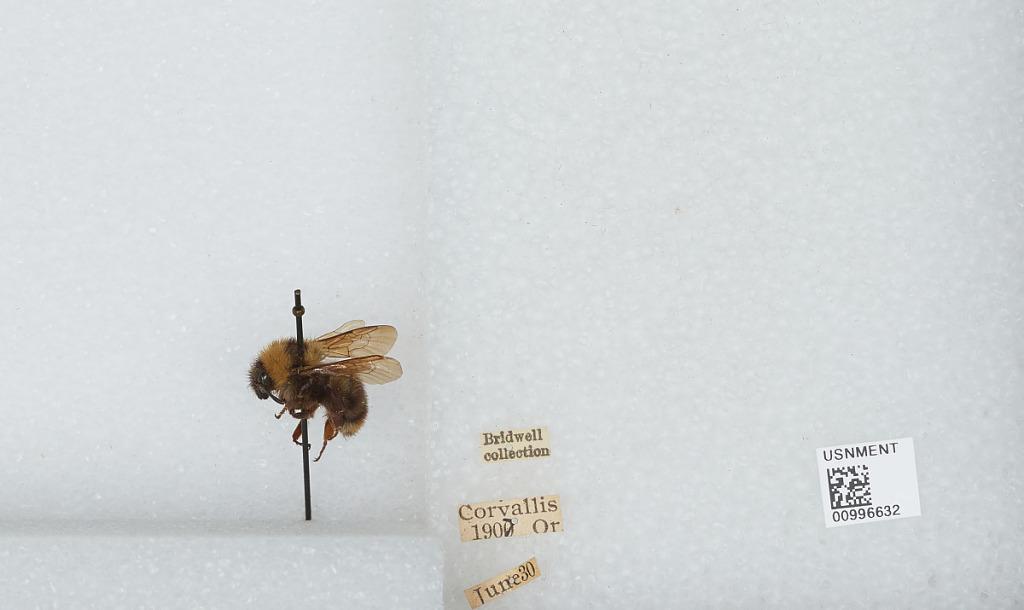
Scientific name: Bombus (Fervidobombus) californicus Smith
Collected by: Bridwell
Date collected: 1907-6-30
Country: United States
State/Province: Oregon
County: Benton
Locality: Corvallis
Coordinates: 44.5667, -123.283